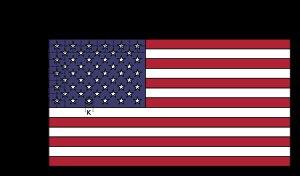
Le drapeau des États-Unis, surnommé Stars and Stripes, The Star-Spangled Banner ou encore Old Glory, est le drapeau national et le pavillon national des États-Unis. Il se compose de treize bandes horizontales rouges et blanches d’égale largeur disposées alternativement, et d’un canton supérieur de couleur bleue parsemé de cinquante petites étoiles blanches à cinq pointes arrangées selon neuf rangées horizontales.